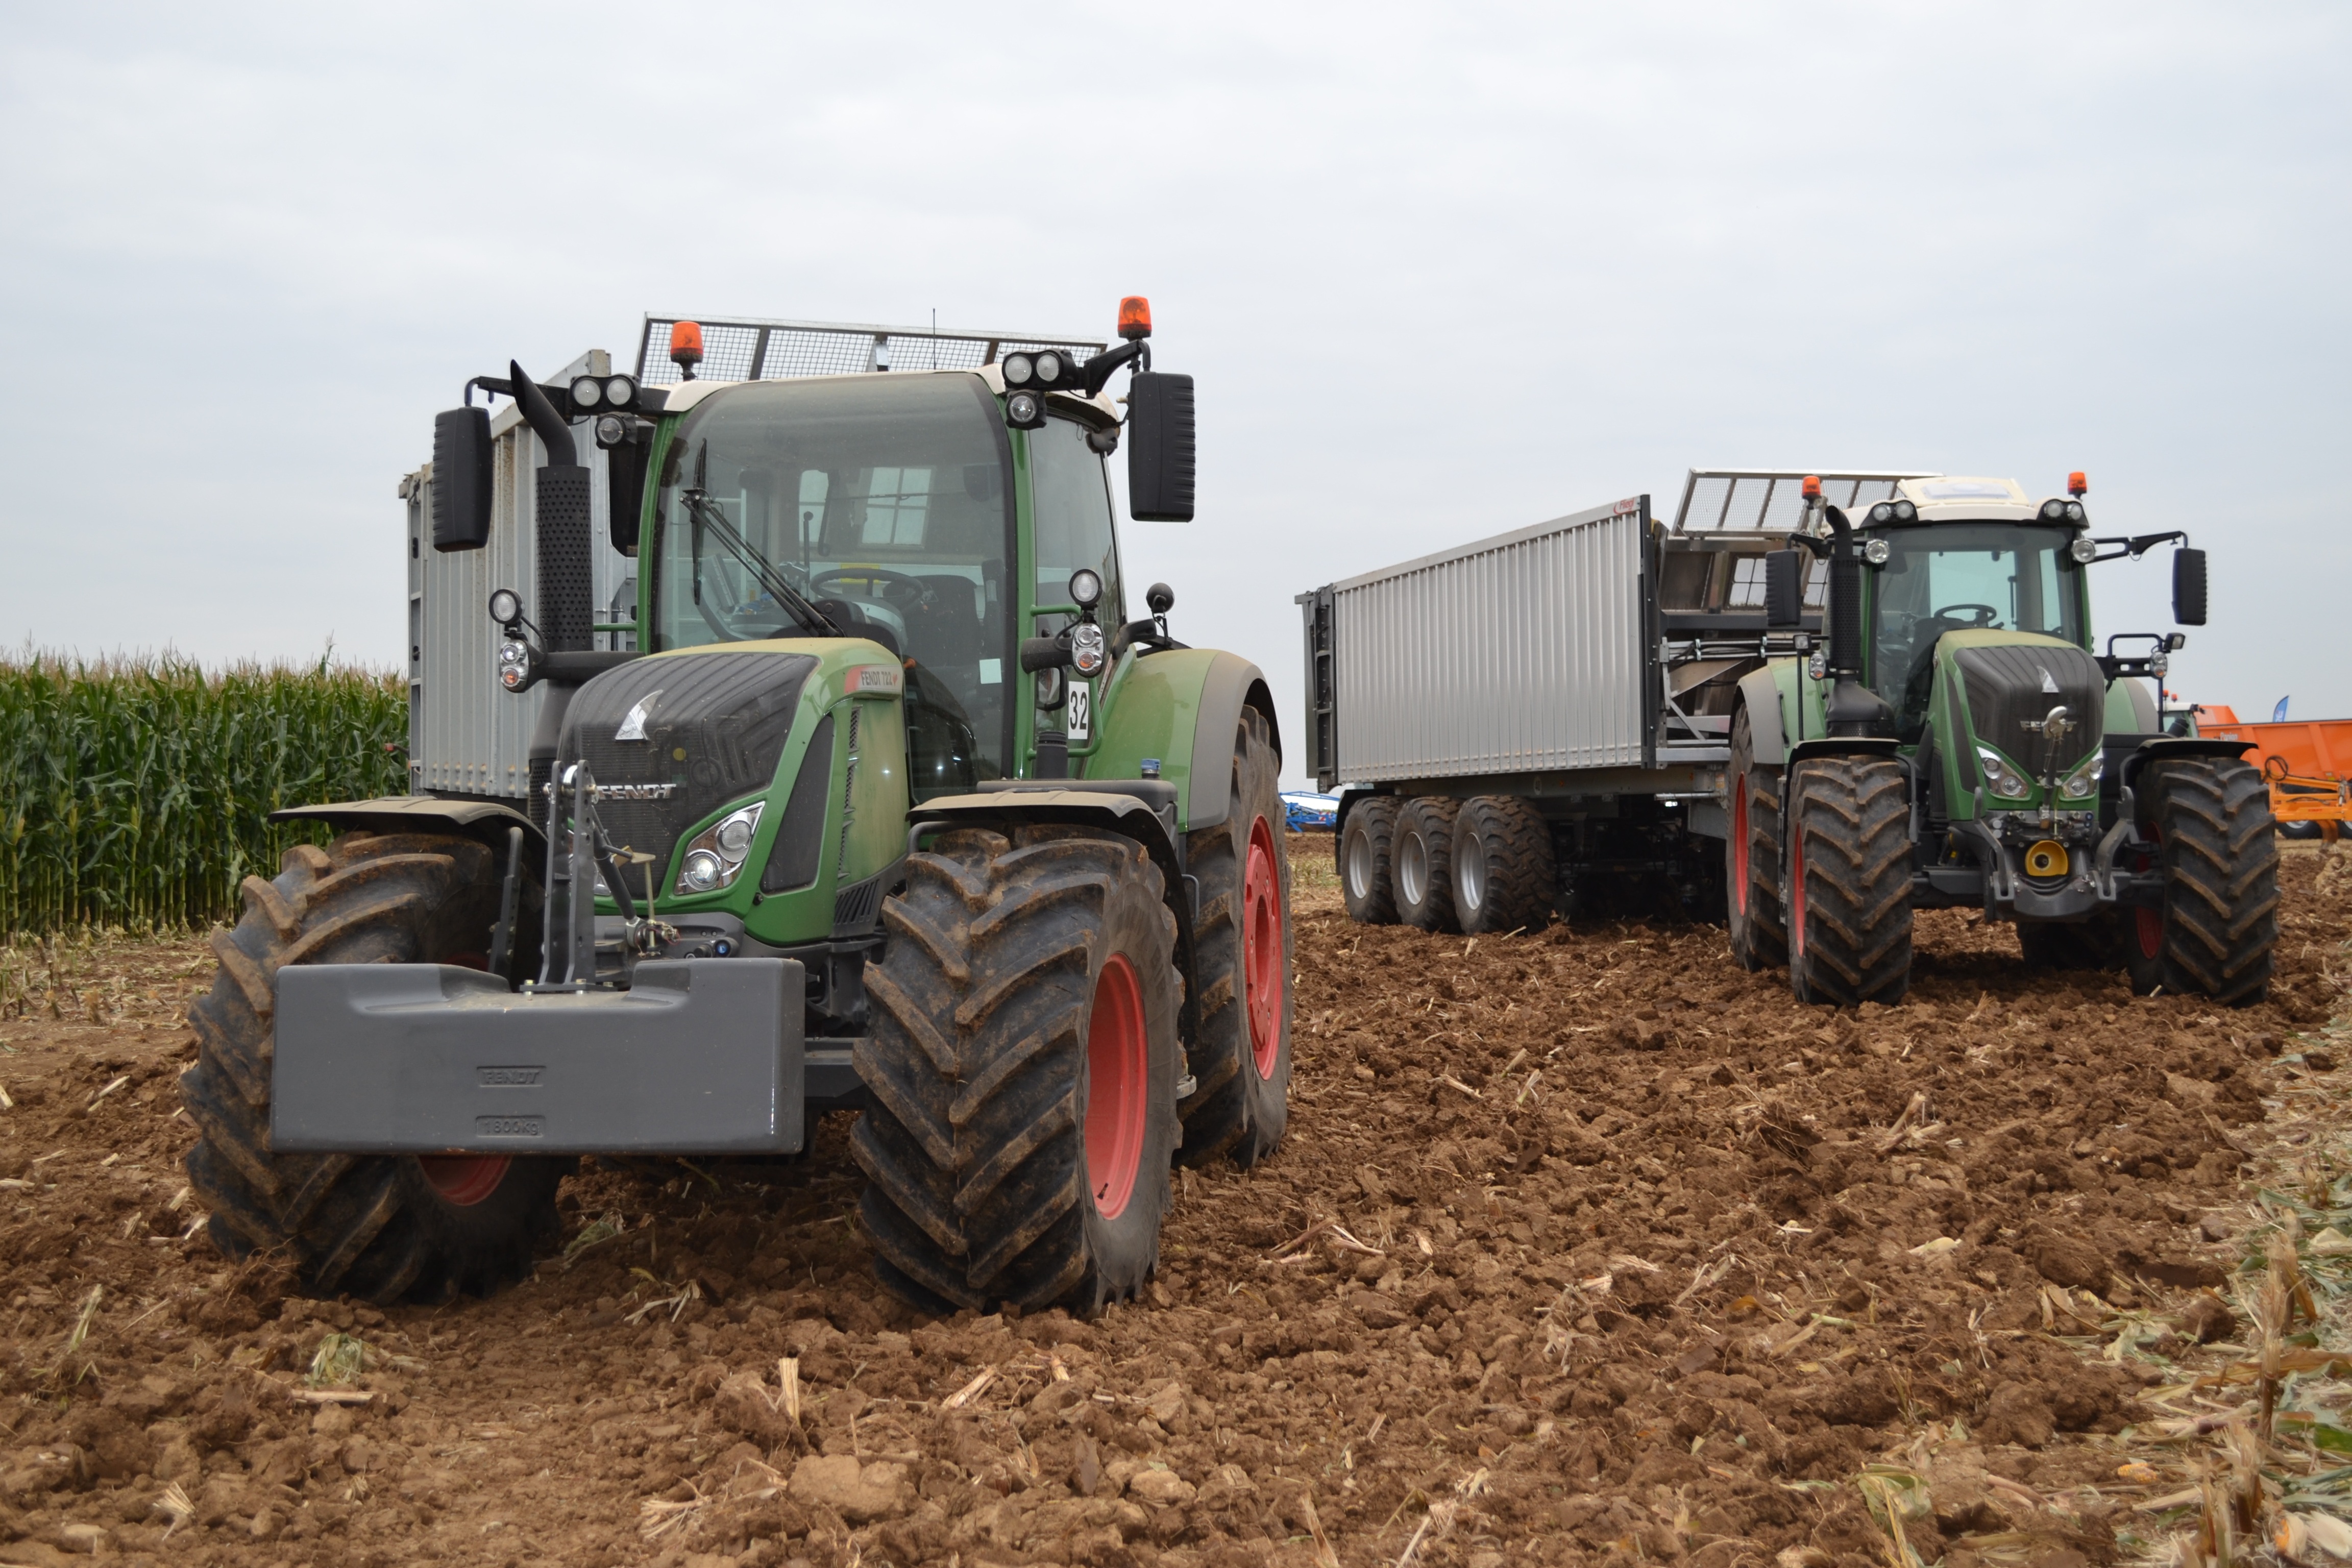
tractor, field, farm, asphalt, vehicle, soil, agriculture, bulldozer, plough, harvester, silage, fendt, agricultural machinery, construction equipment, land vehicle